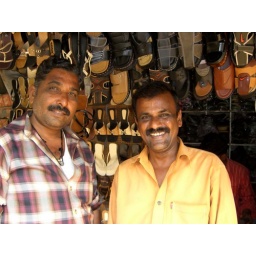
the brothers that sold me some sandals. they've been selling shoes on that street corner for over 20 years.